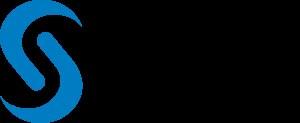
Les logiciels de fouille de données sont des programmes spécialisés dans l'analyse et l'extraction des connaissances à partir des données informatisées. Ce sont des logiciels qui aident l'analyste en exploration de données à trouver des motifs remarquables et intéressants. Il peut s'agir de logiciels commerciaux ou de logiciels libres.